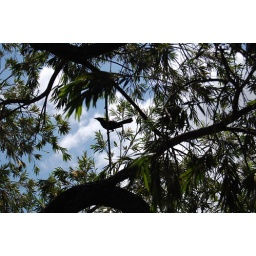
there'd a bird in the tree